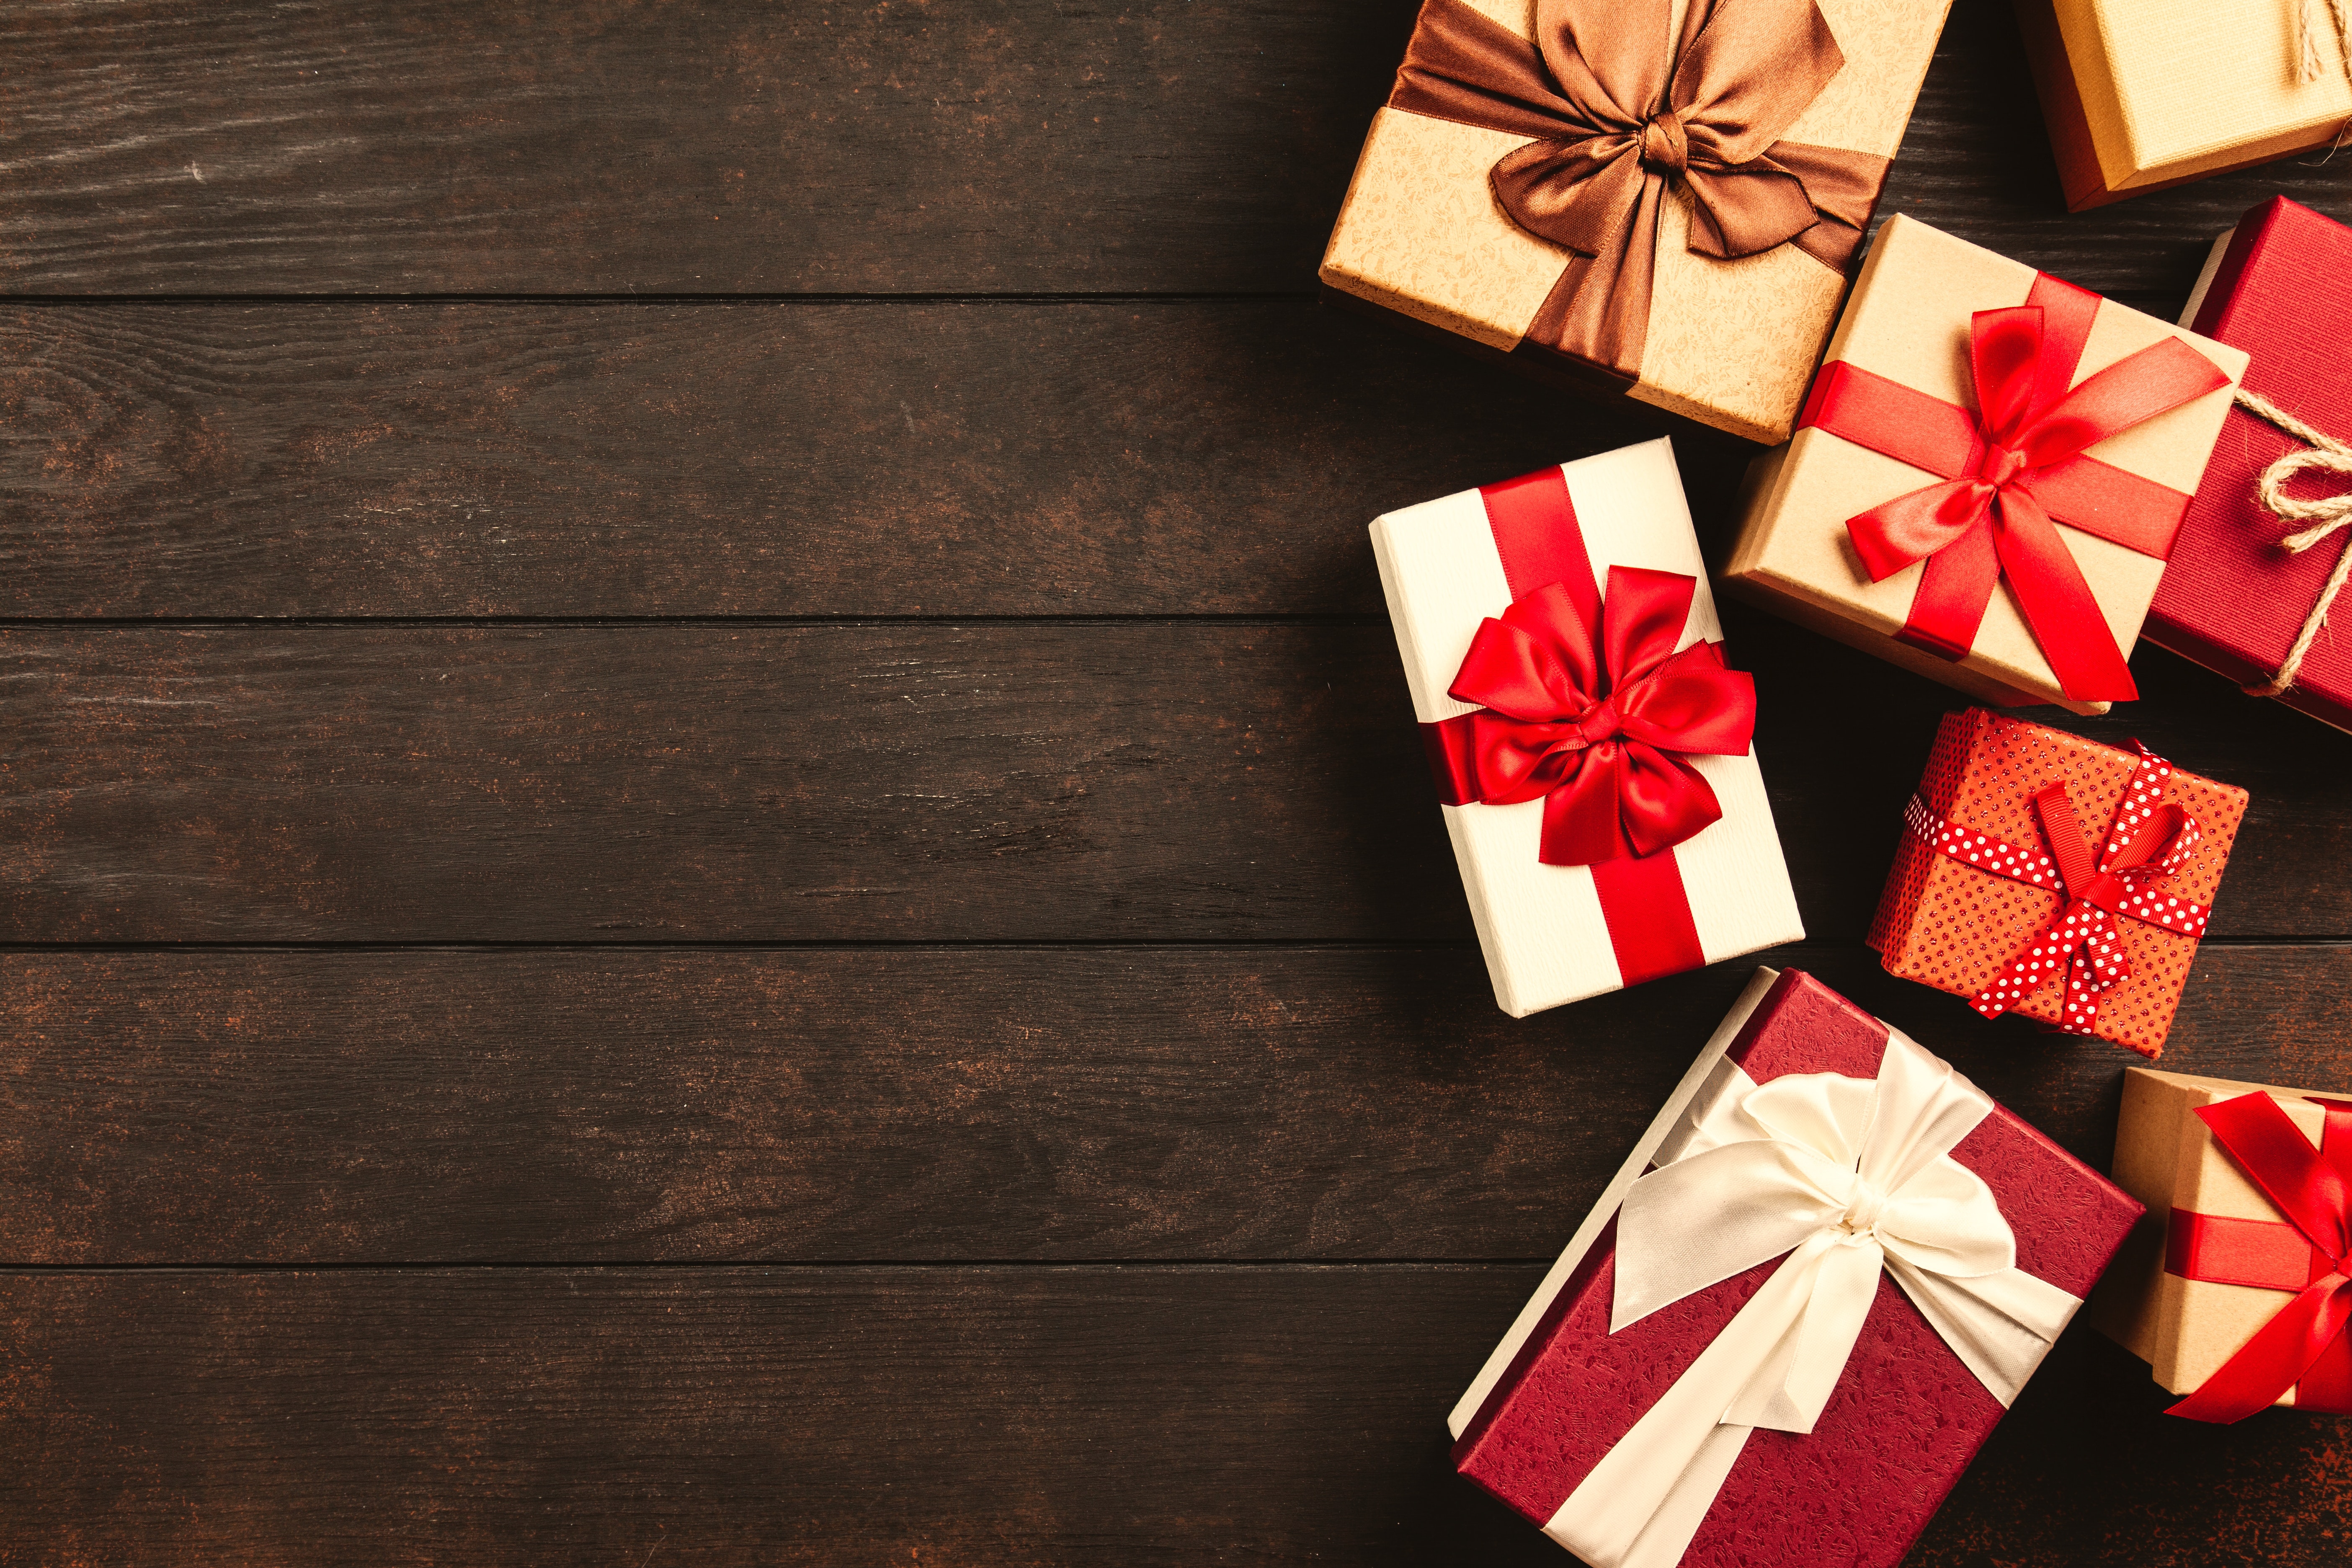
paper, present, gift wrapping, carmine, paper product, art paper, origami paper, origami, construction paper